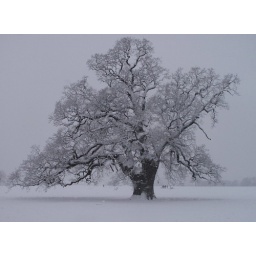
Old oak trees like this always better in black &amp;amp; white in the snow